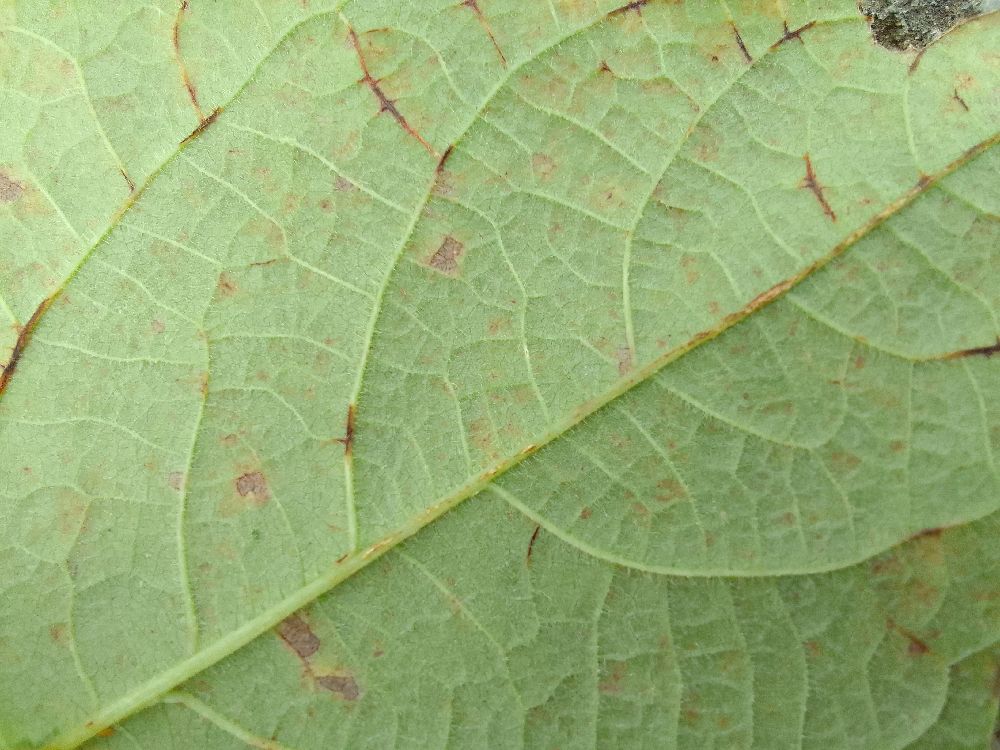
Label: anthracnose